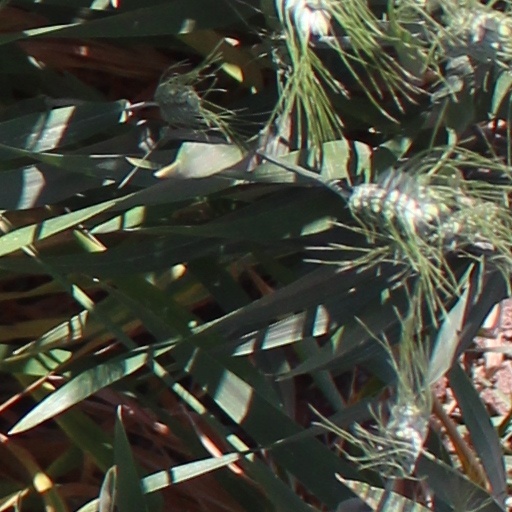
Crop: wheat